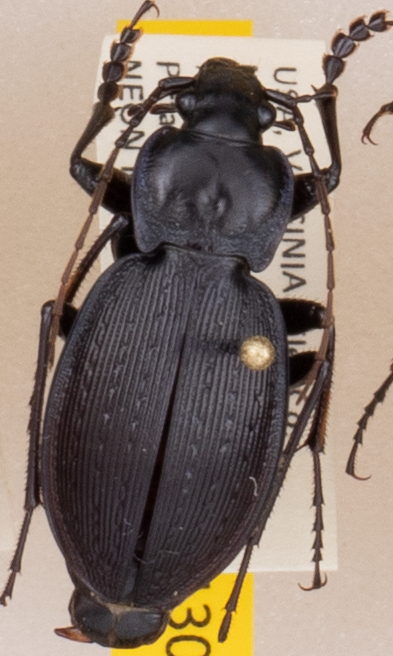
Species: Carabus goryi
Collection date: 2021-06-29
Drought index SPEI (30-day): -0.03
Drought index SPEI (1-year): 0.47
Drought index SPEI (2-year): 1.28